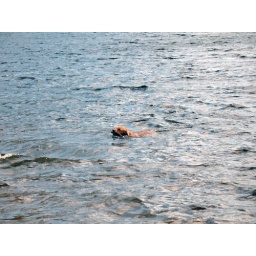
dog swims in lake